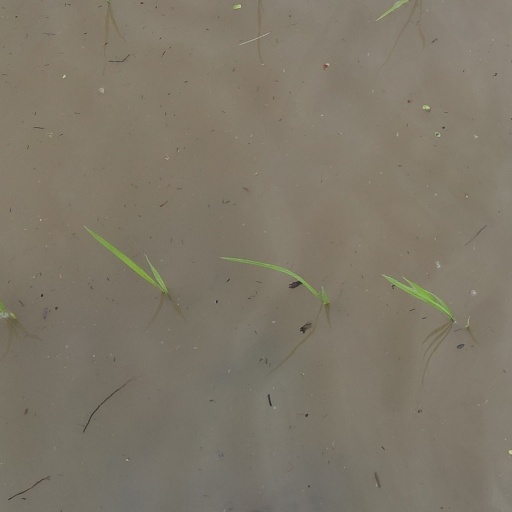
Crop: rice